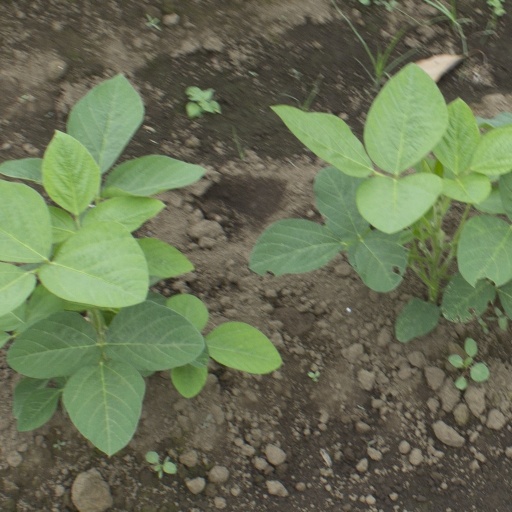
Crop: soybean